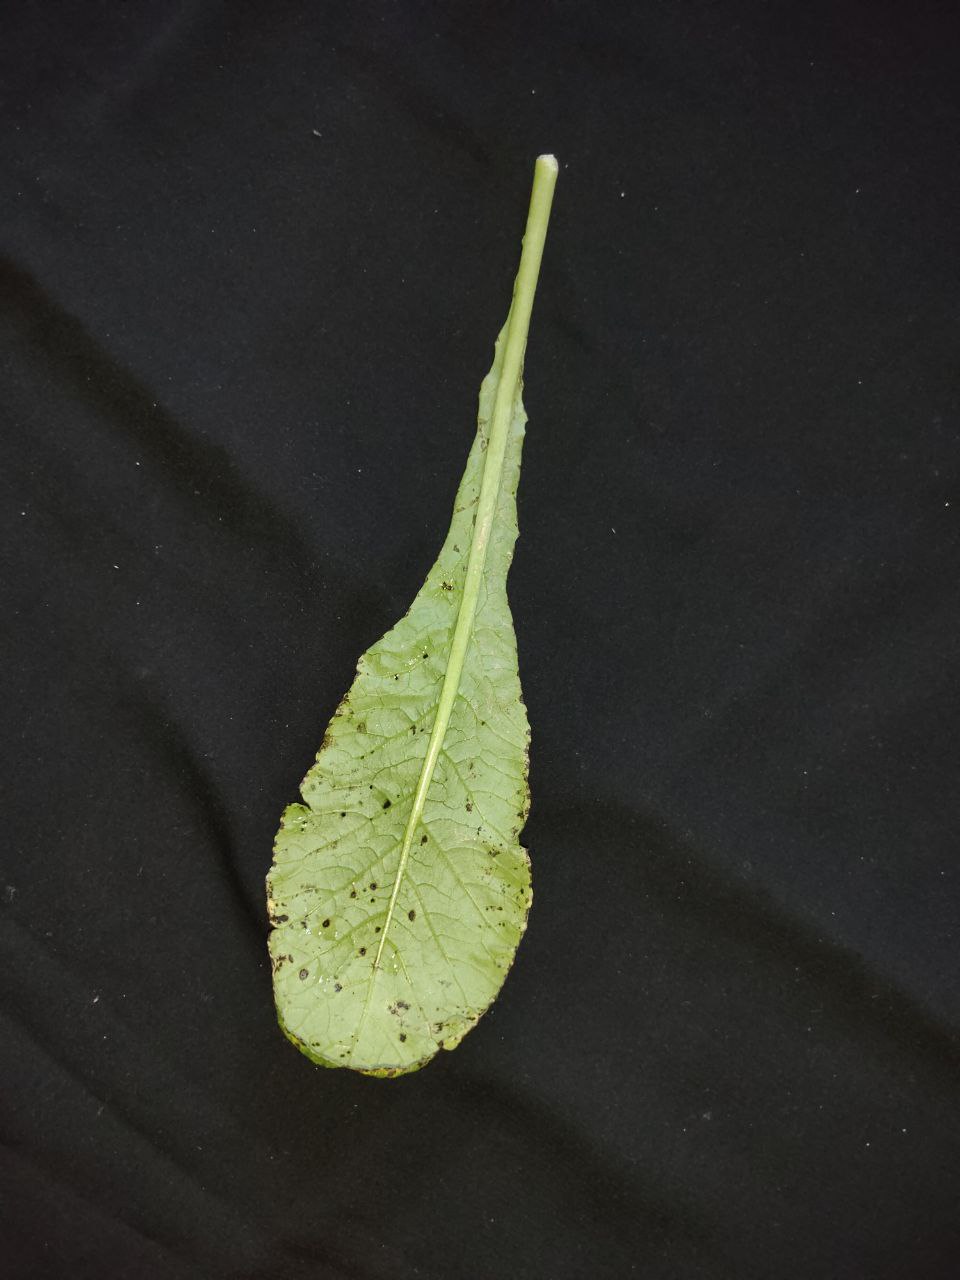
Label: Black leaf spot